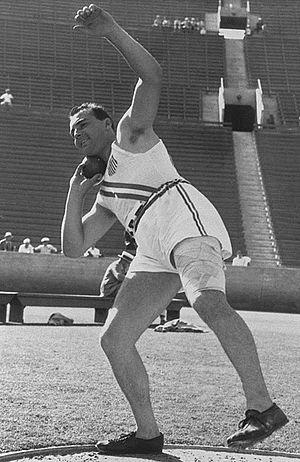
Leo Joseph Sexton est un athlète américain spécialiste du lancer du poids.
Les records du monde du lancer du poids sont actuellement détenus par l'Américain Randy Barnes, auteur de 23,12 m le 20 mai 1990 à Los Angeles, et par la Russe Natalya Lisovskaya, créditée de 22,63 m le 7 juin 1987 à Moscou.